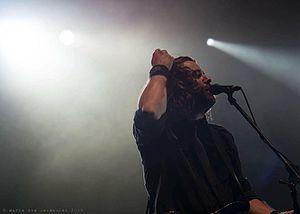
Mosquito-B en live à Festivent (Lévis, Québec)
Mosquito-B est un groupe pop-rock créé en 1998 par Daniel L. Moisan et originaire du Québec. Inspirées de la musique des Beatles, de The Cure et de nombreux autres artistes de la new wave, les compositions du groupe offrent une place dominante aux guitares. Mosquito-B est aujourd’hui produit par le label The Trench.